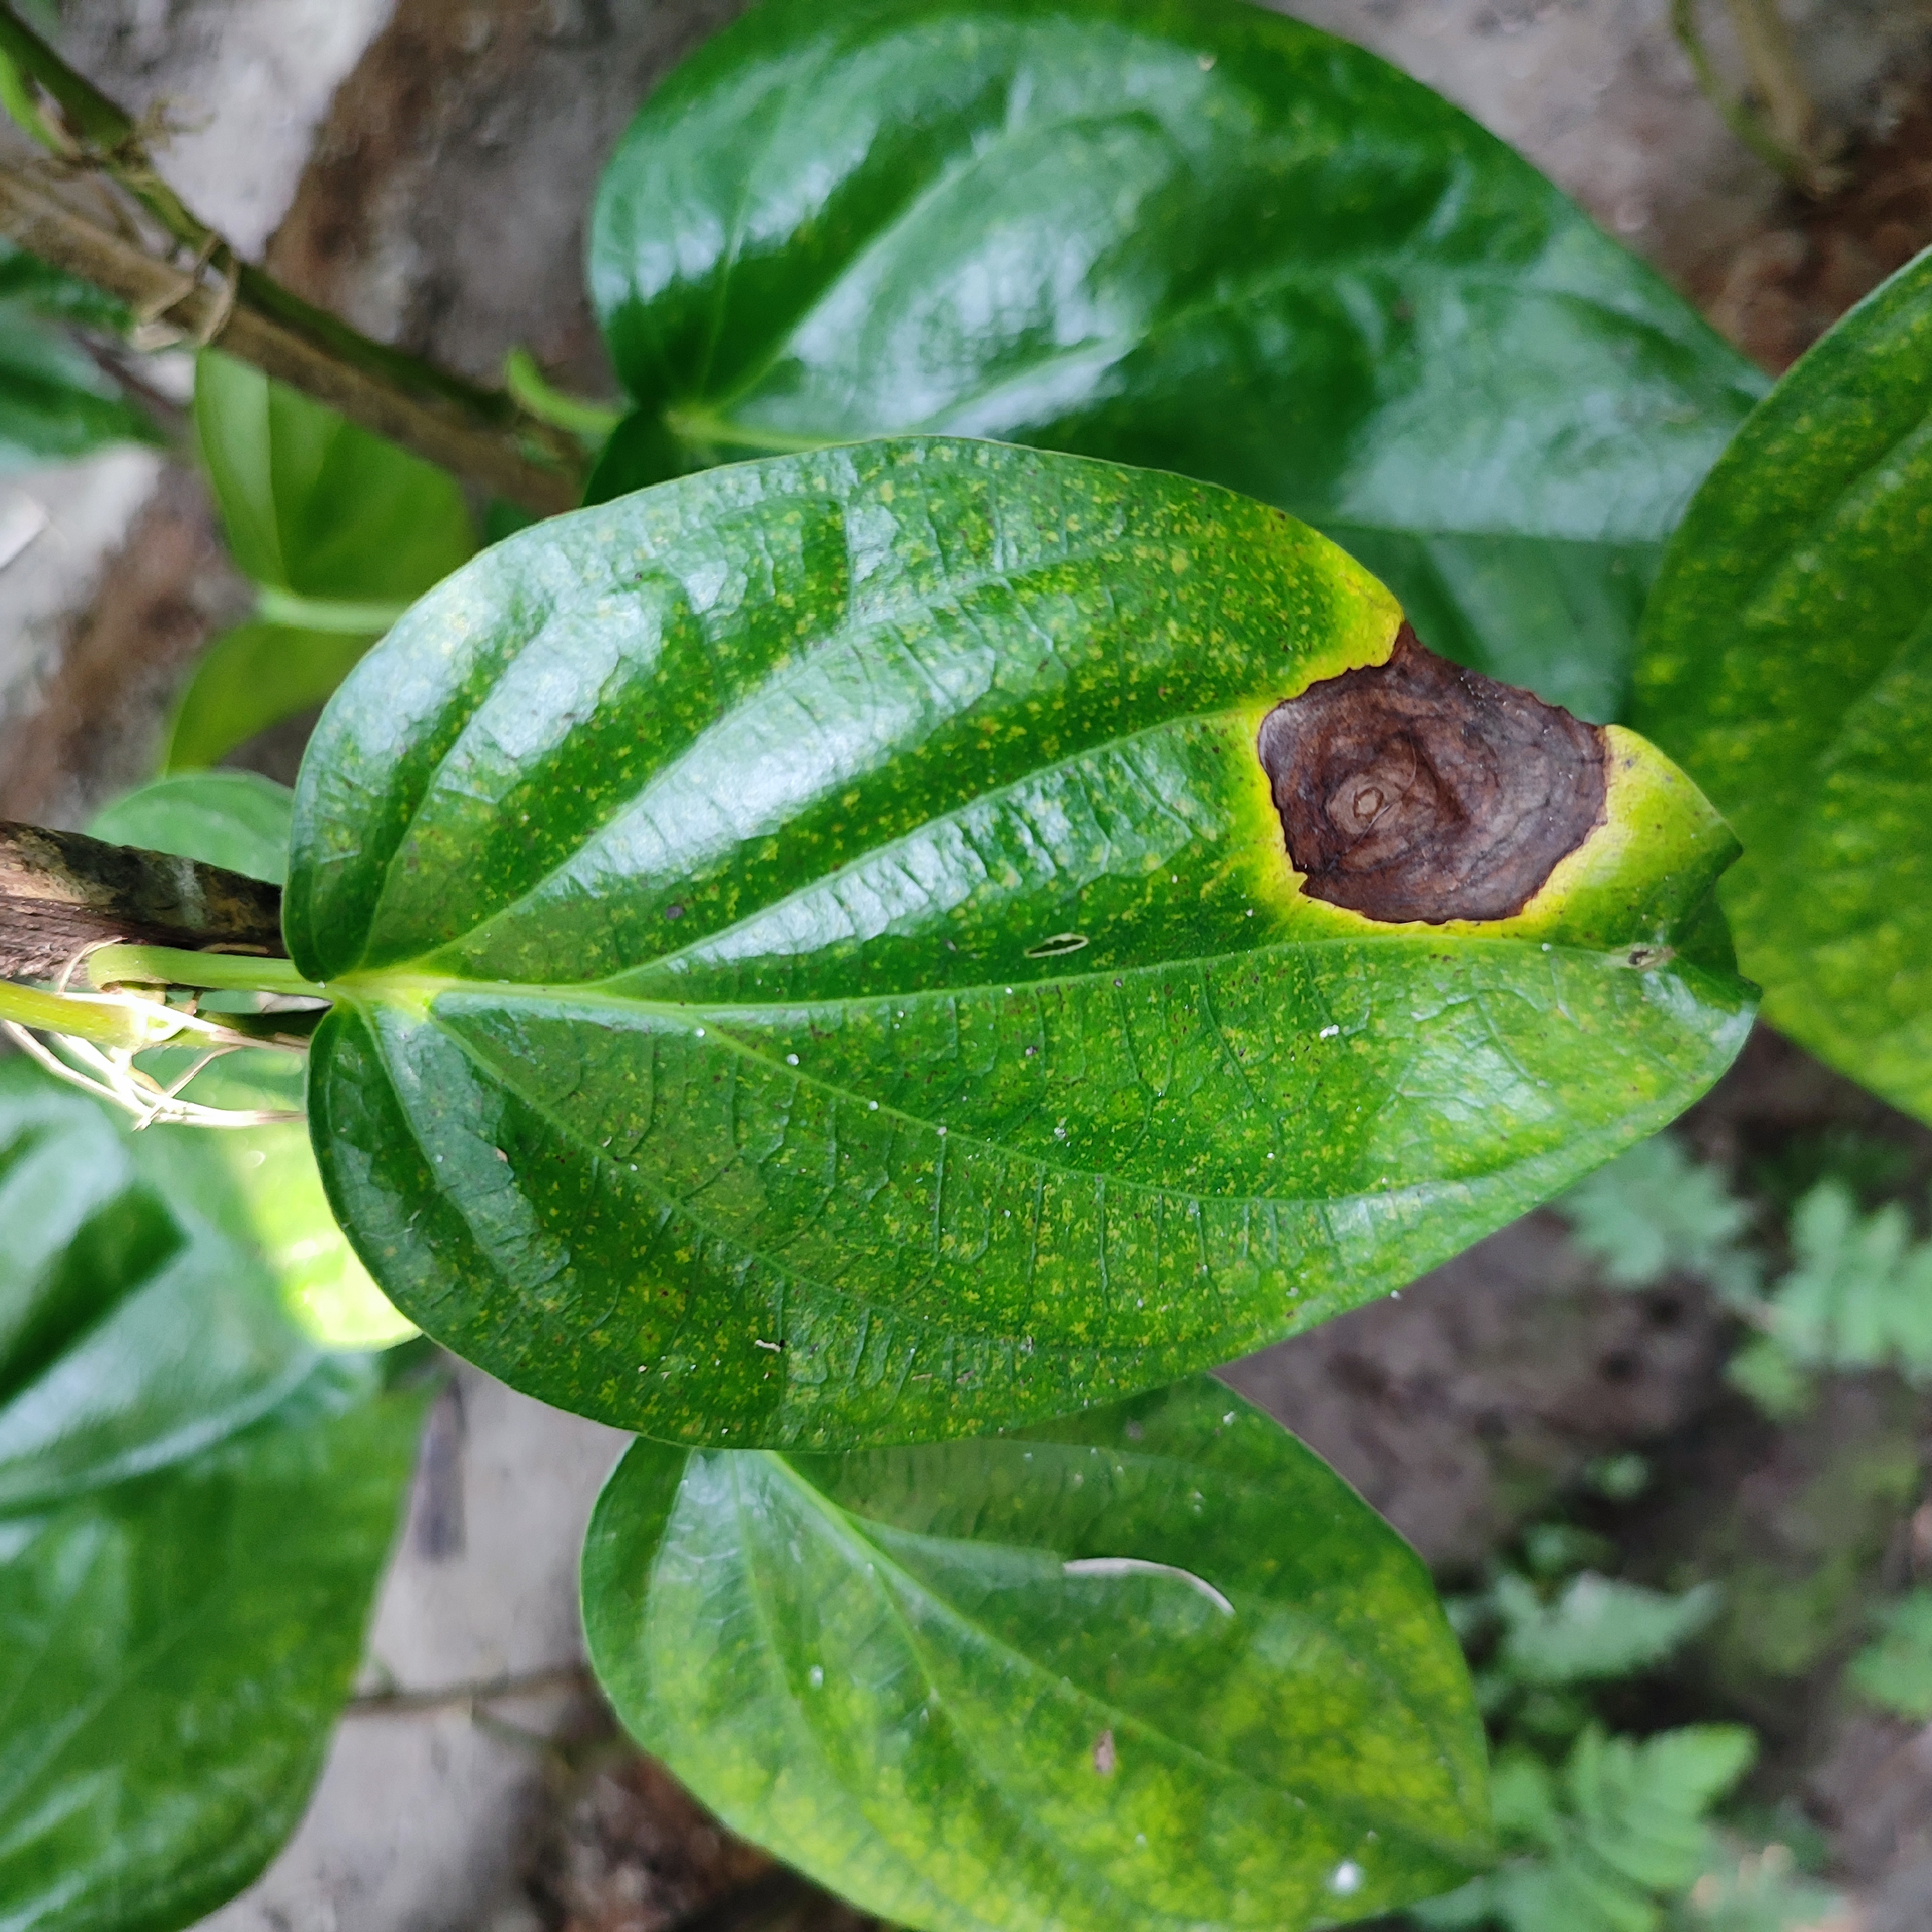
Label: Bacterial_Leaf_Disease